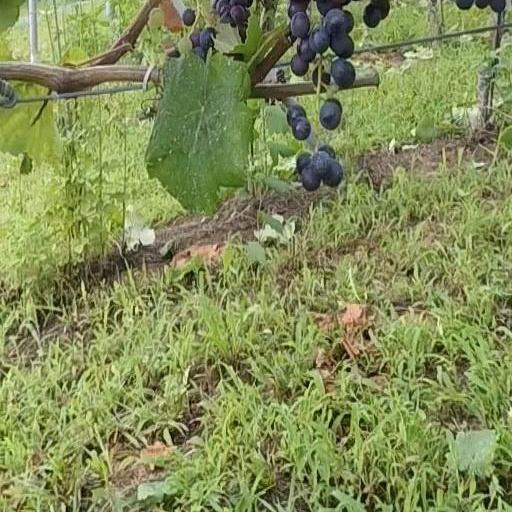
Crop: grape